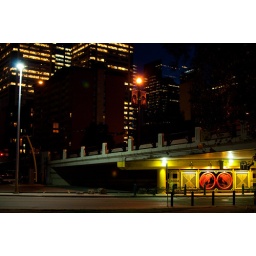
red fish under the bridge